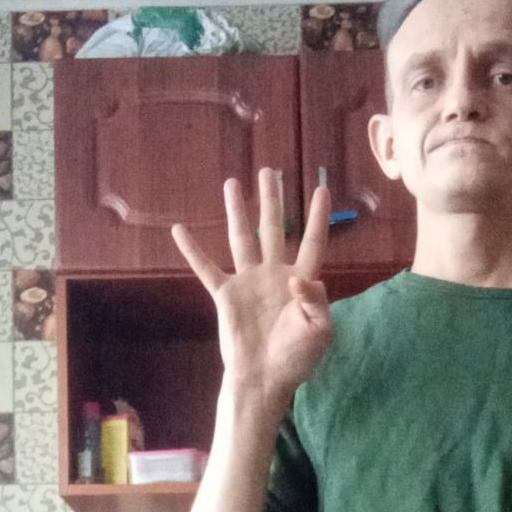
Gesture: four